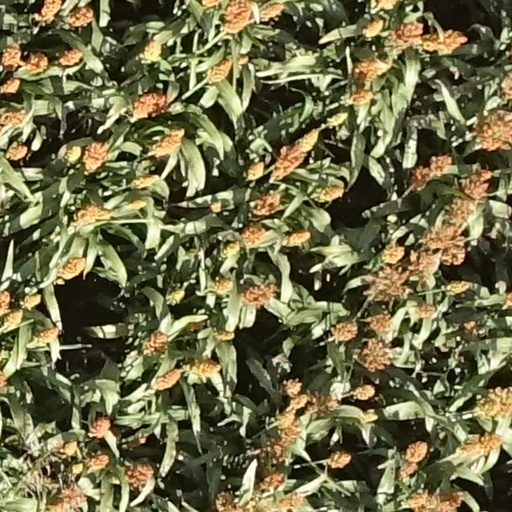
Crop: sorghum